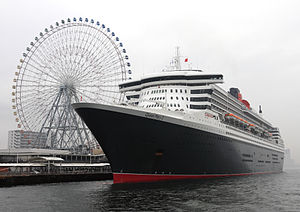
Cunard Line
Queen Mary 2 i Osaka, 2012.
Cunard Line er et britisk-amerikansk rederi, som i dag har de tre store krydstogtskibe Queen Mary 2, Queen Elizabeth og Queen Victoria, og som gennem mere end et århundrede, frem til ruteflyenes fremkomst i 1960-erne, med store oceanskibe stod for en væsentlig del af den nordatlantiske passagertrafik mellem USA og Storbritannien. Rederiet, som i dag ejes af det store krydstogtselskab Carnival Corporation & plc, har hovedkvarter i Southampton i England, mens skibene siden 2011 er hjemmehørende på Bermuda.